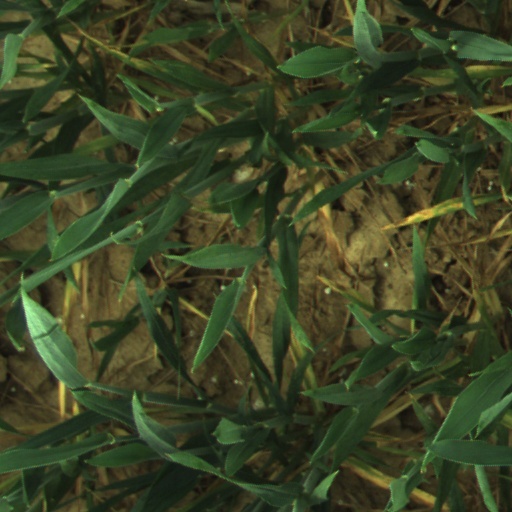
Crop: wheat